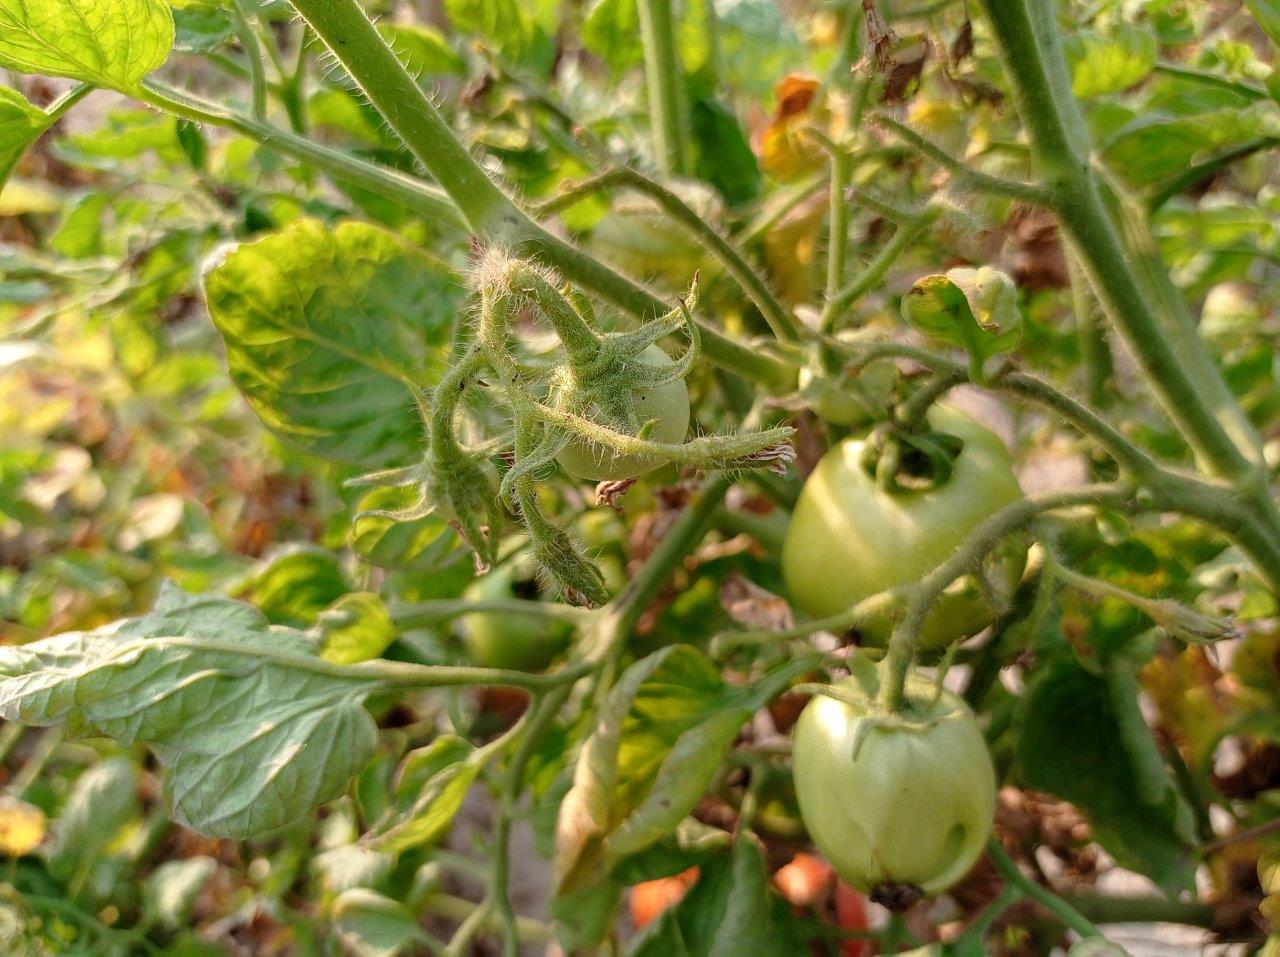
Maturity: Immature